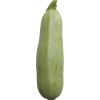
Label: zucchini